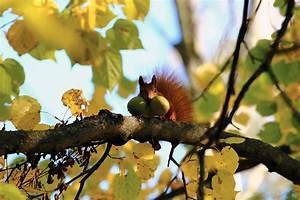
squirrel